Midnight Rescue!

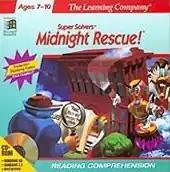
Box art

Midnight Rescue! is an educational-entertainment computer game created by the Learning Company in 1989 for Windows and Macintosh PCs. The program is designed to help strengthen the reading and critical thinking skills of children grades three to five.